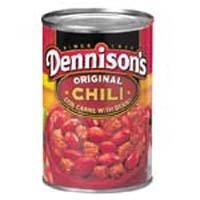
Item Name: Dennison's, Original Chili Con Carne with Beans - 8 - 15 oz Cans
Bullet Point 1: Dennison's
Bullet Point 2: Original
Bullet Point 3: Stand Up Chili
Bullet Point 4: 15 oz Cans
Bullet Point 5: 8 Pack
Product Description: ||State Of Readiness: prepared, heat and serve ||Perishability: non-perishable ||Storage State: room temperature ||Container Material: metal ||Made in the USA or Imported
Value: 120.0
Unit: Ounce

Price: 2.29